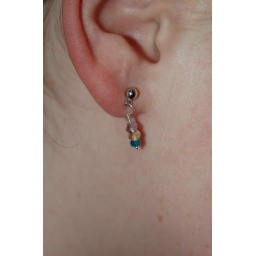
Faceted rondelles in pink amethyst, yellow citrine, and neon-blue apatite are piled on a sterling silver ball pin.